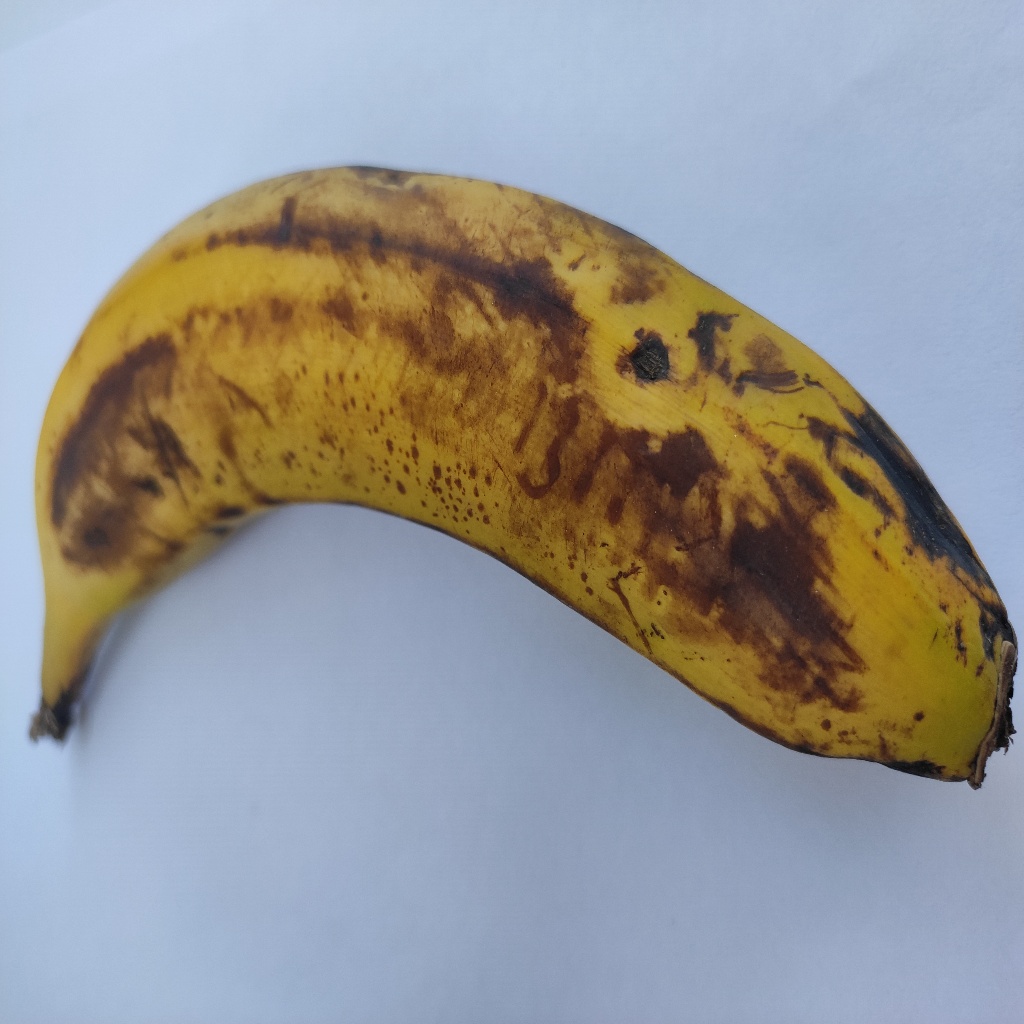
Crop: banana
Quality class: Defect